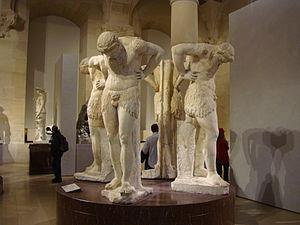
Satyres en Atlante, IIe siècle après J.C. (?), Rome, époque impériale, Rome, marbre, Département des Antiquités grecques, étrusques et romaines, Denon, Rez-de-Chaussée, salle du Manège, Salle A, Musée du Louvre, Paris, France.